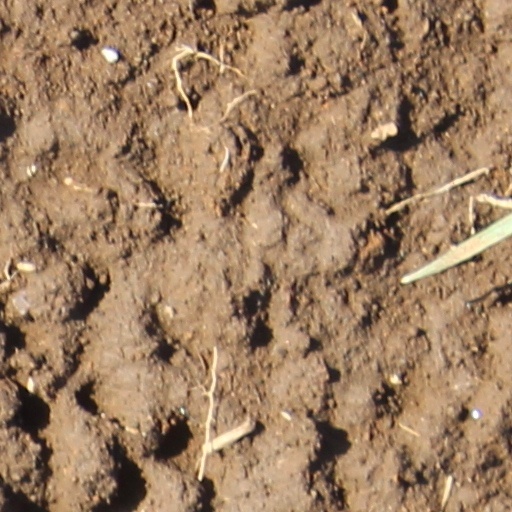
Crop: wheat